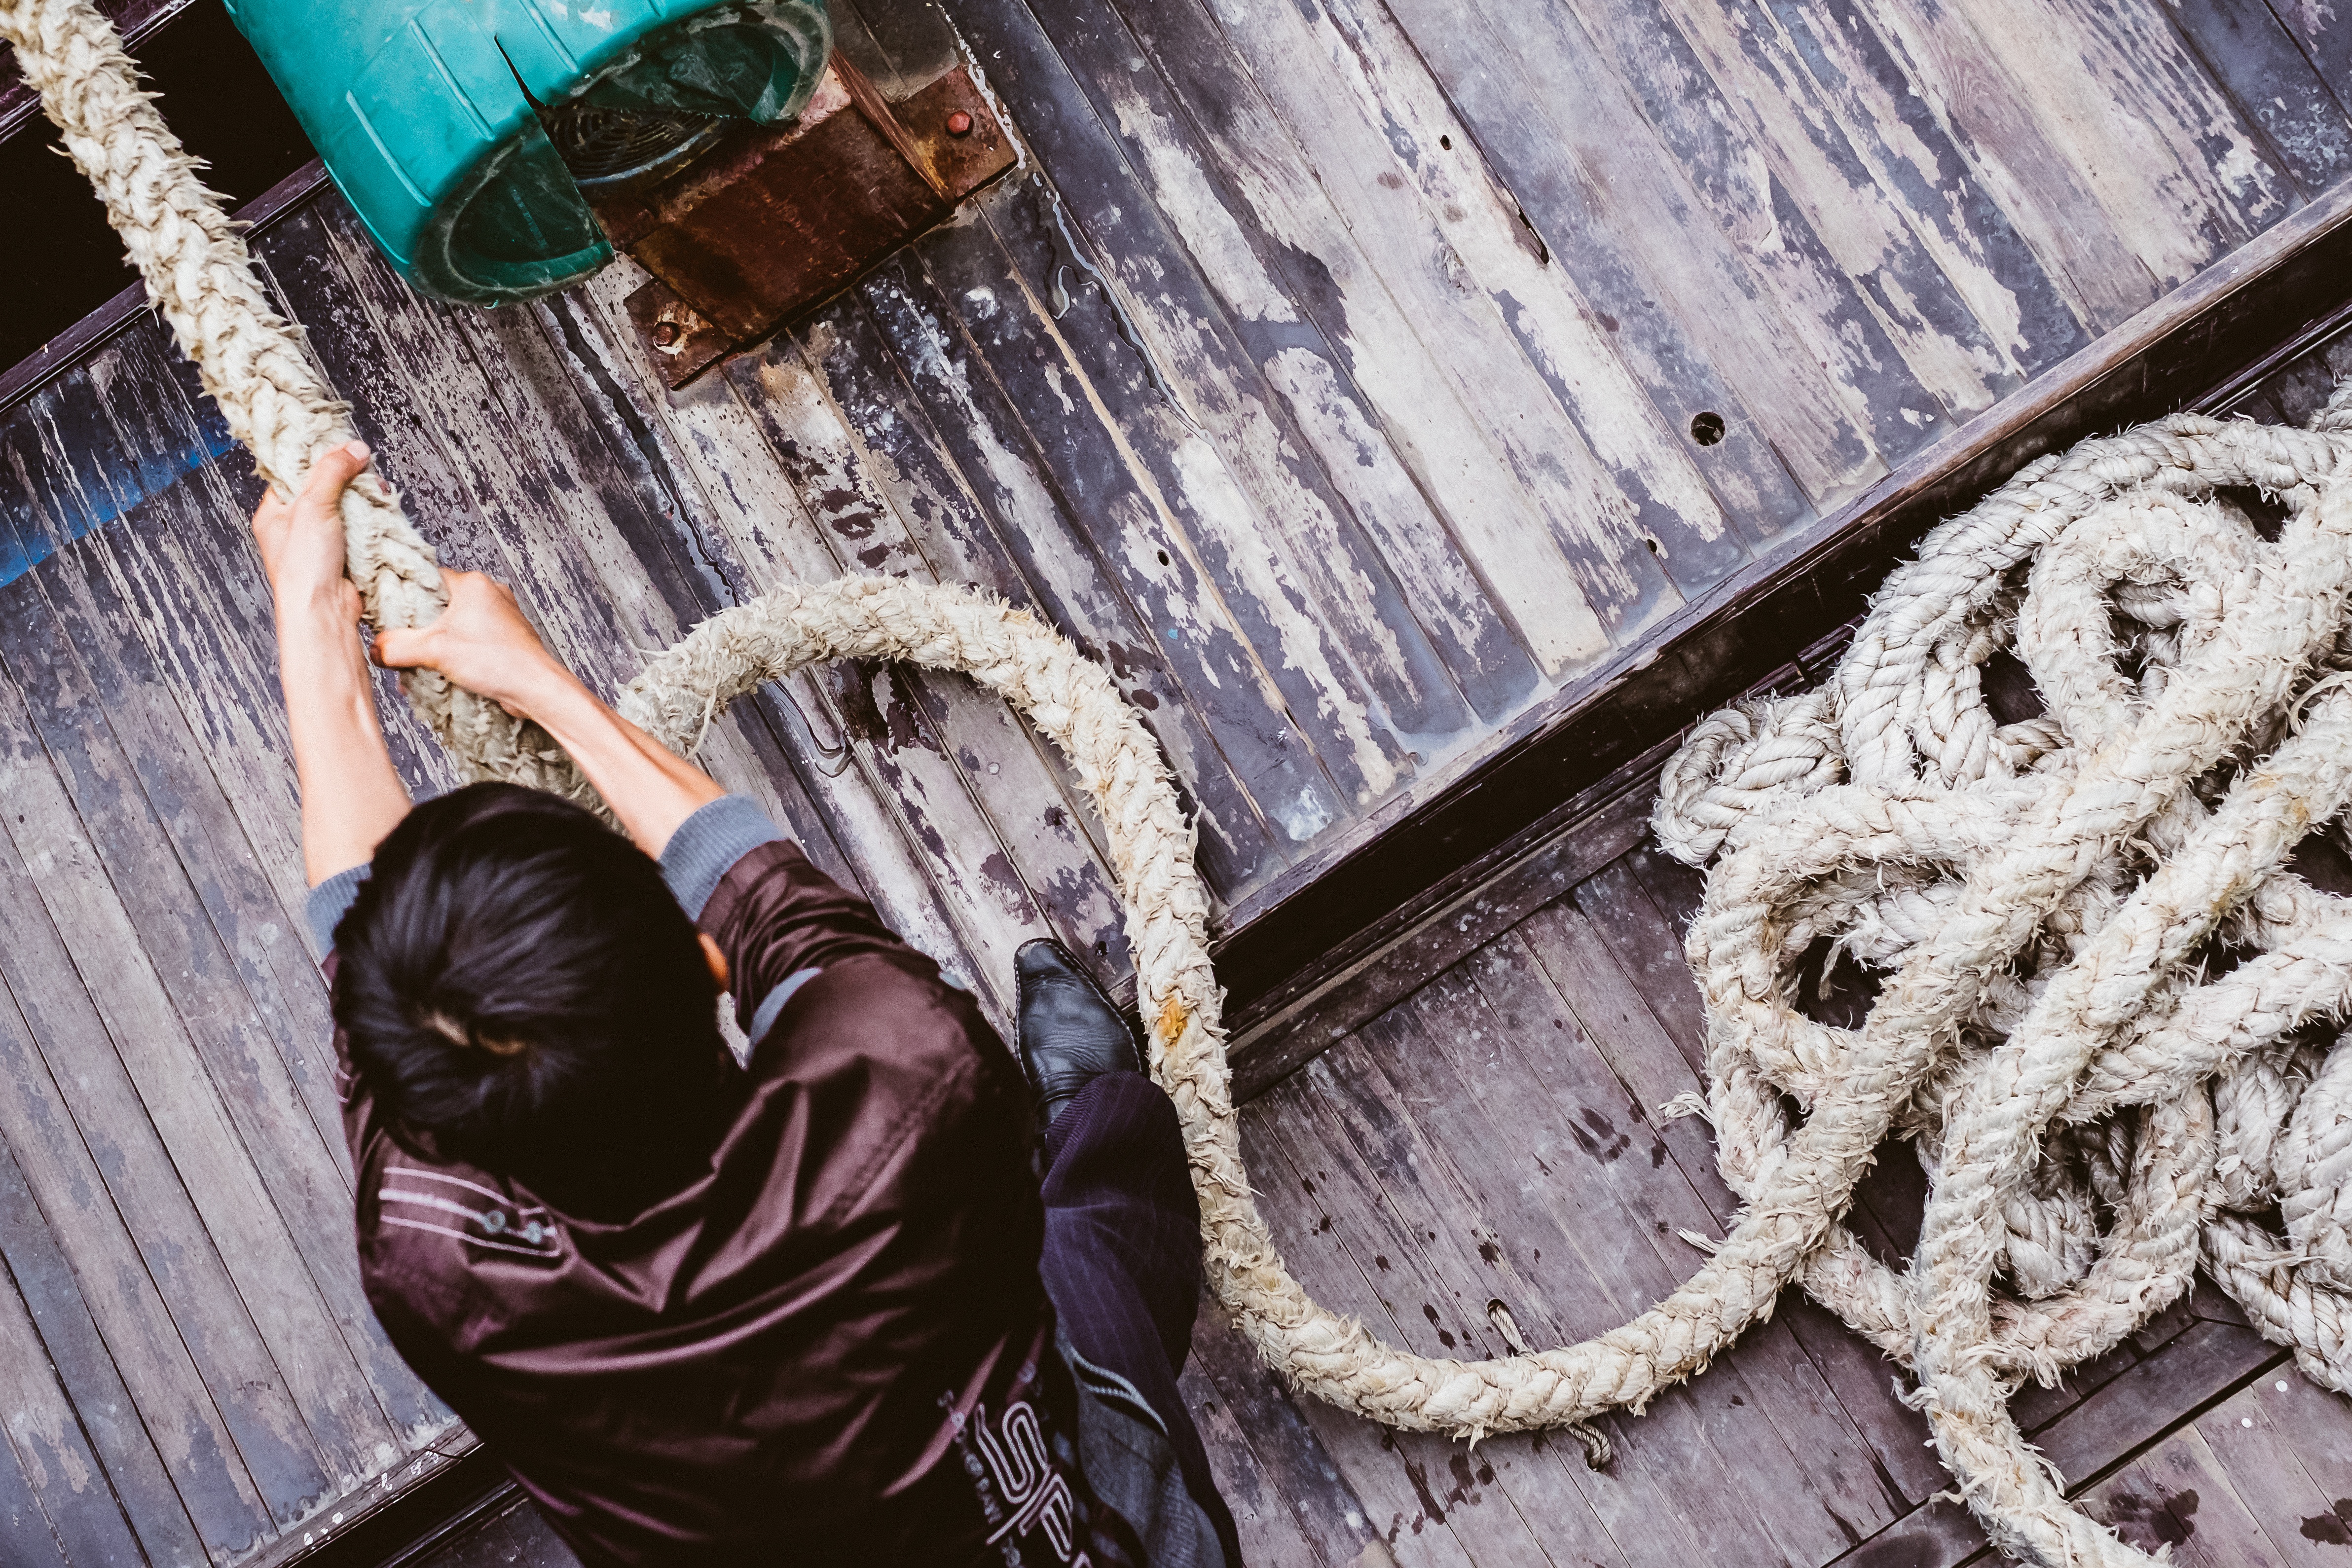
man, person, rope, deck, wall, spring, color, art, temple, image, pulling